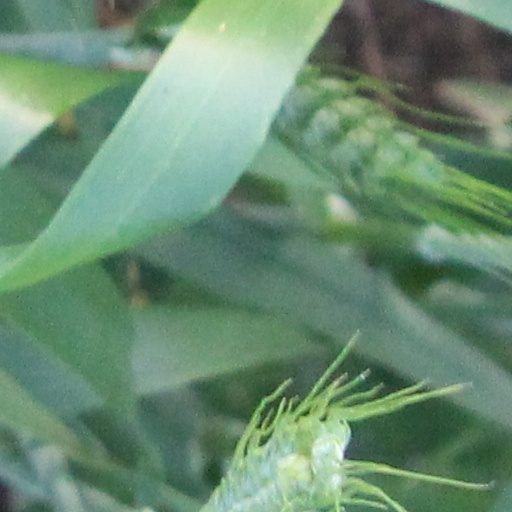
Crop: wheat